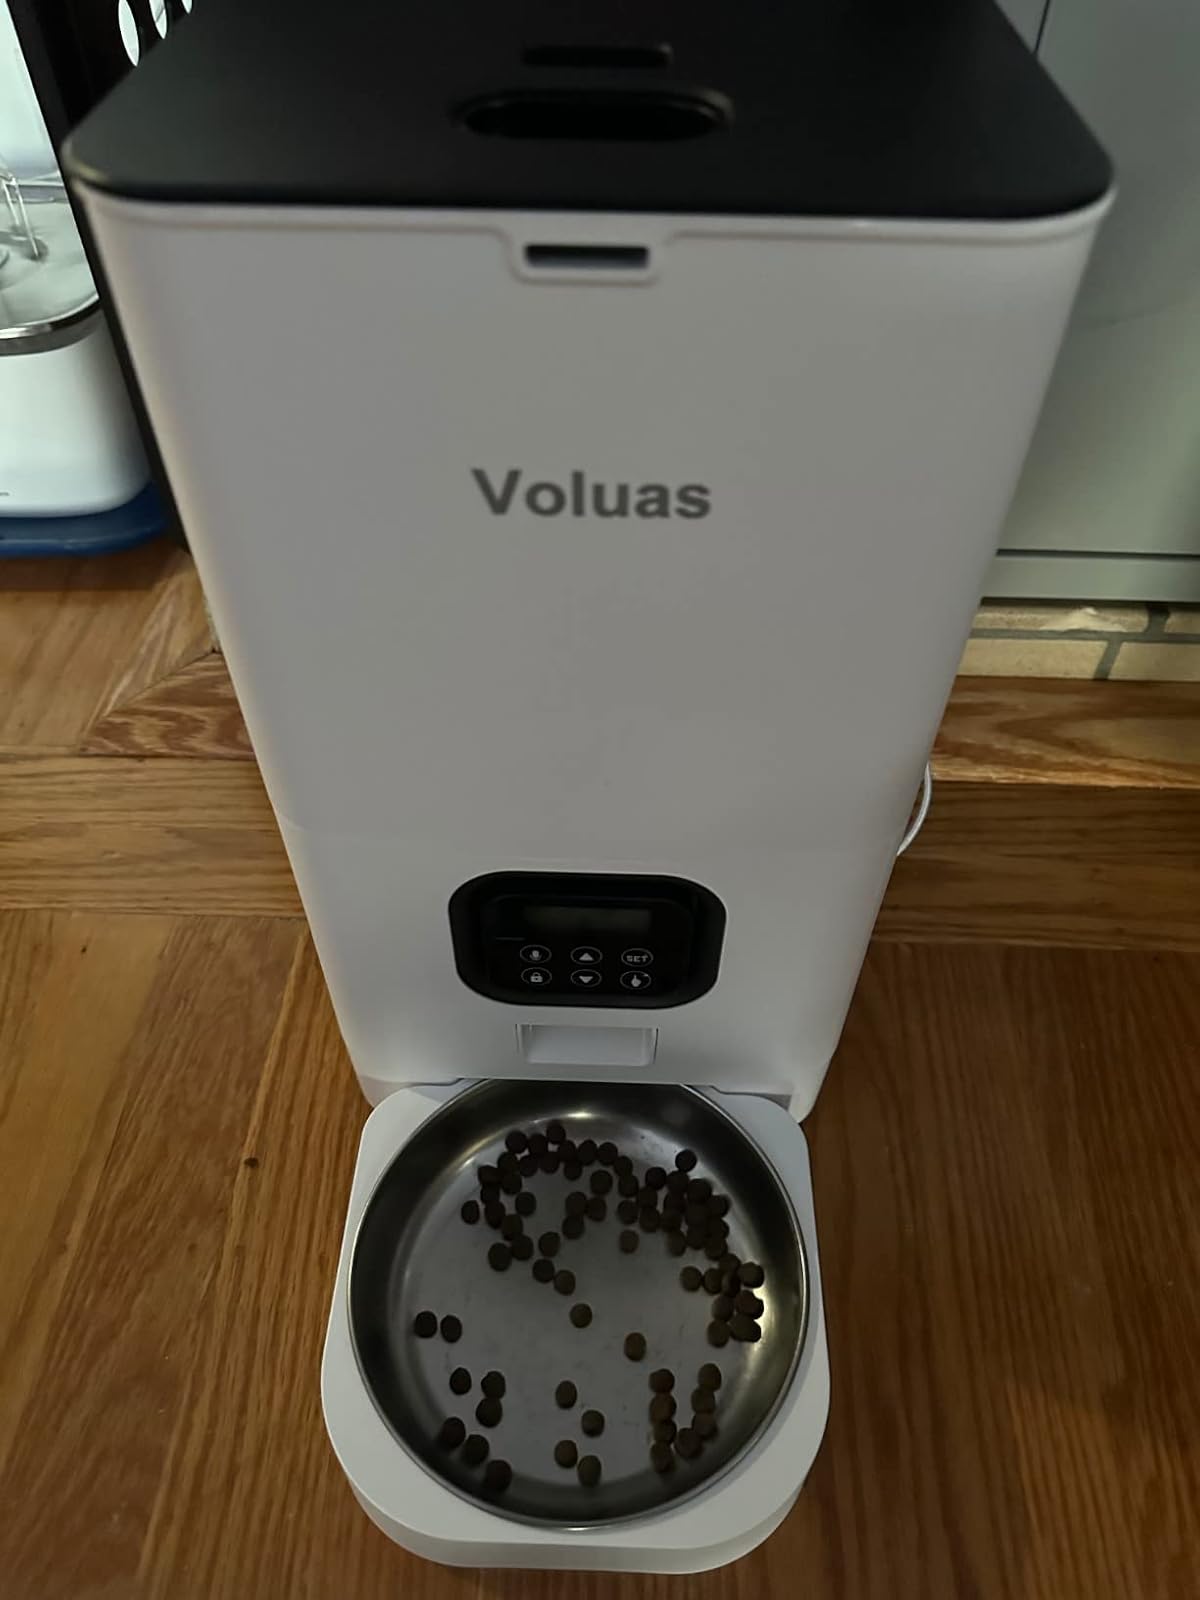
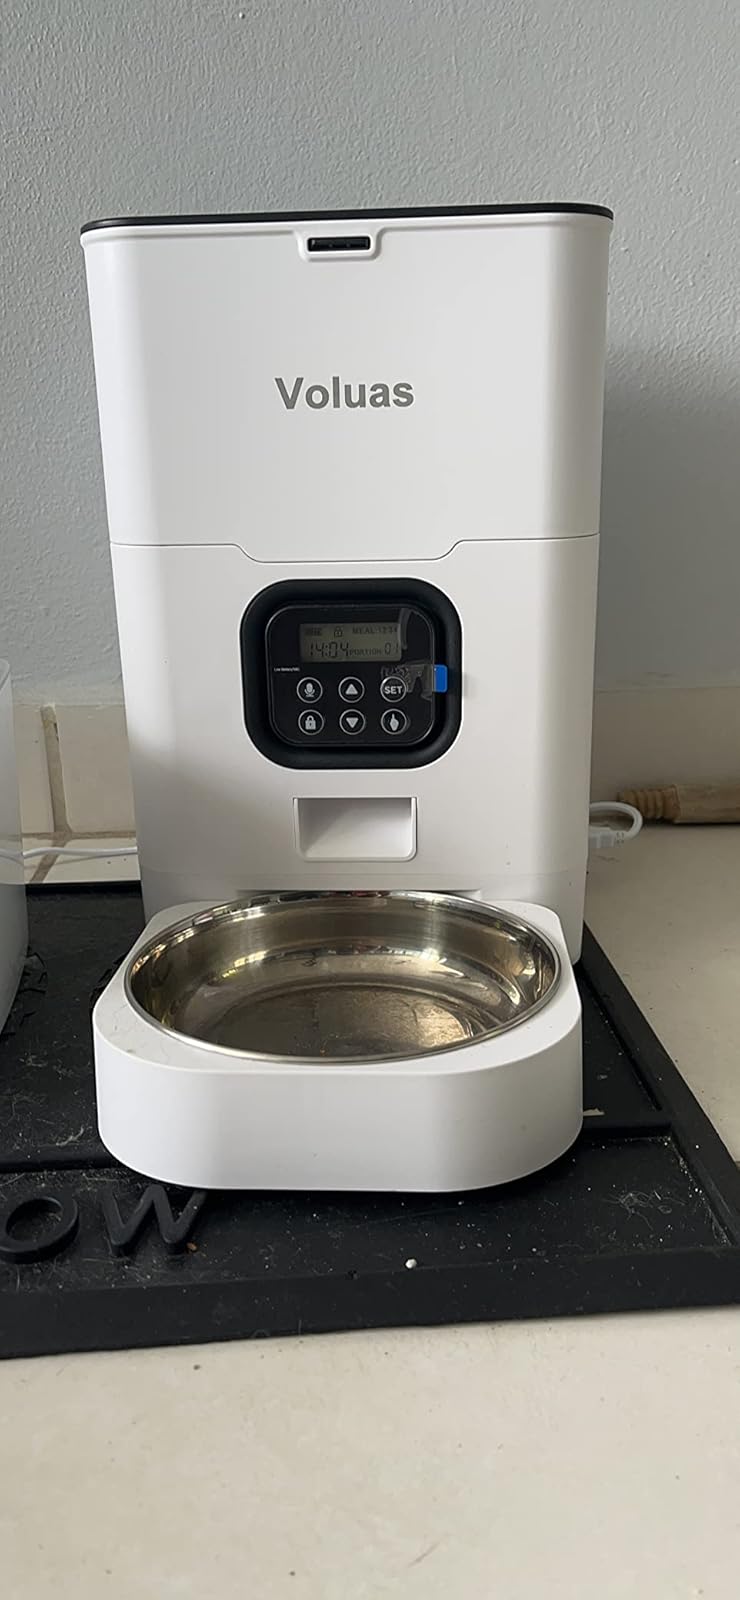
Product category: items_feeder
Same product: yes